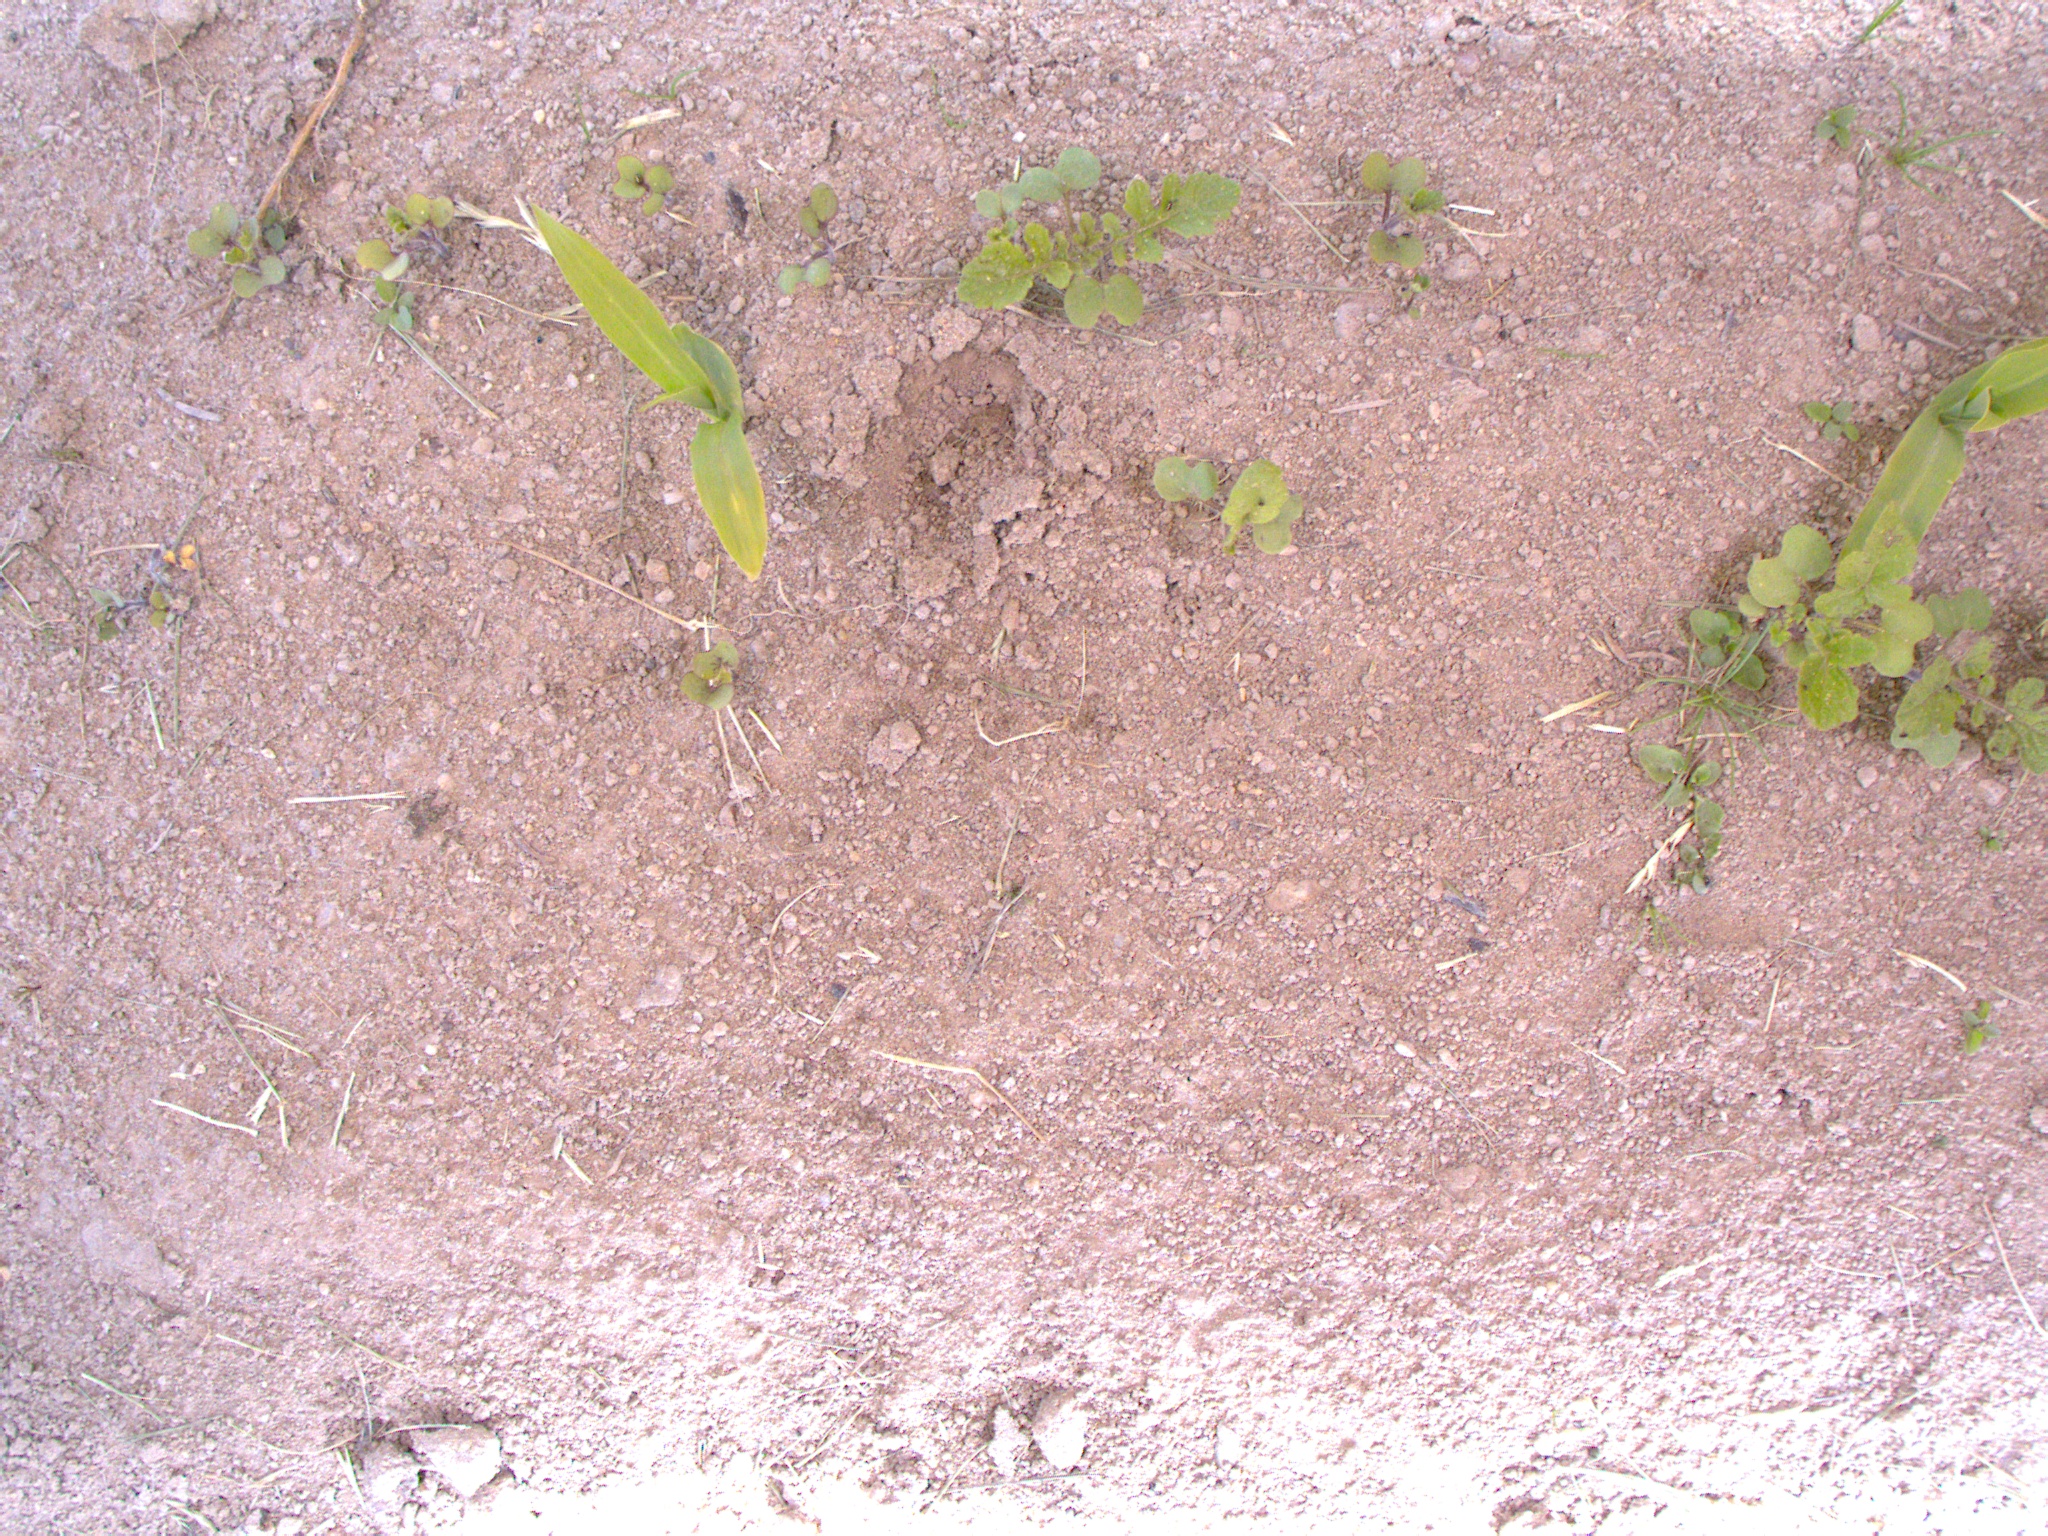
Crop: maize
Objects: maize, maize, stem_maize, stem_maize